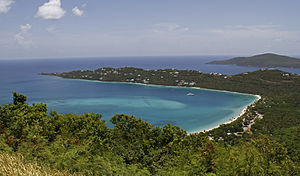
Amerikanske Jomfruøer / Geografi
Magens Bay på Sankt Thomas.
De Amerikanske Jomfruøer er en øgruppe i Det Caribiske Hav, der er et territorium underlagt USA. Den indgår sammen med De Britiske Jomfruøer i en større øgruppe som kaldes Jomfruøerne, der igen er en del af de Små Antiller. Øgruppen består af de tre hovedøer Sankt Croix, Sankt Jan og Sankt Thomas og flere småøer med et samlet landareal på 346,36 km². Hovedstaden er byen Charlotte Amalie på Sankt Thomas.